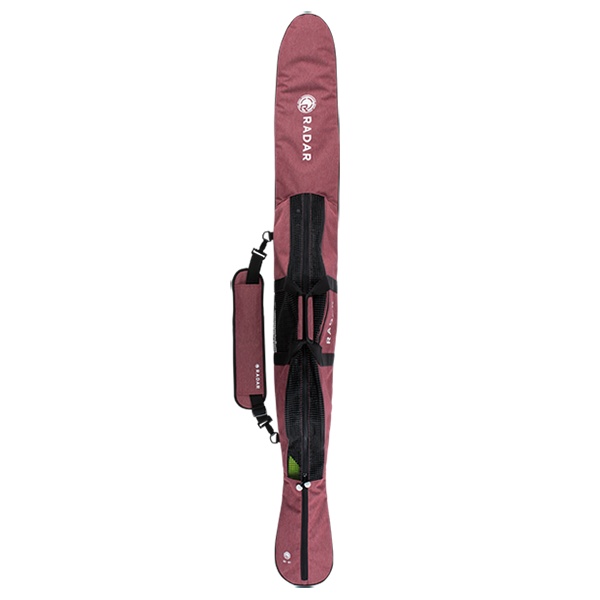
Radar Women´s Padded Slalom Bag
Top Entry Zipper Oversized Boot Zone Inside Storage Pocket Breathable Mesh 63-67– Fits all Radar Skis 67” and Shorter
Brand: Radar
Category: Sporting Goods > Outdoor Recreation > Boating & Water Sports > Towed Water Sports > Water Skiing > Water Ski Cases & Bags